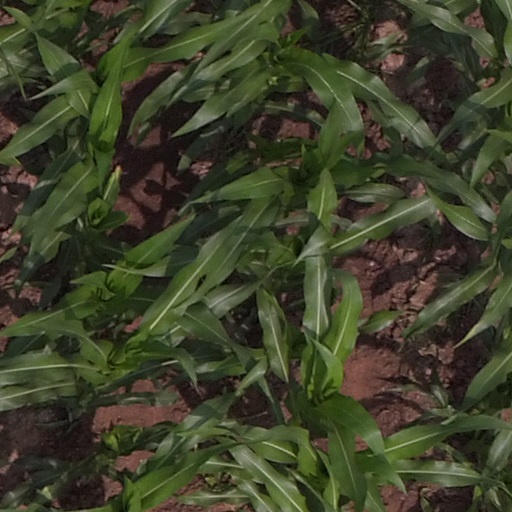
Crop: maize; corn